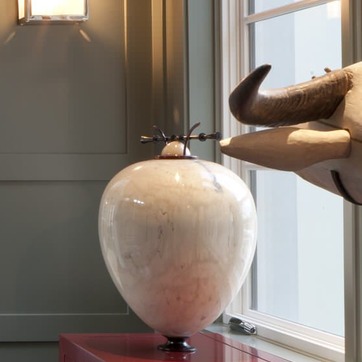
Material: ceramic